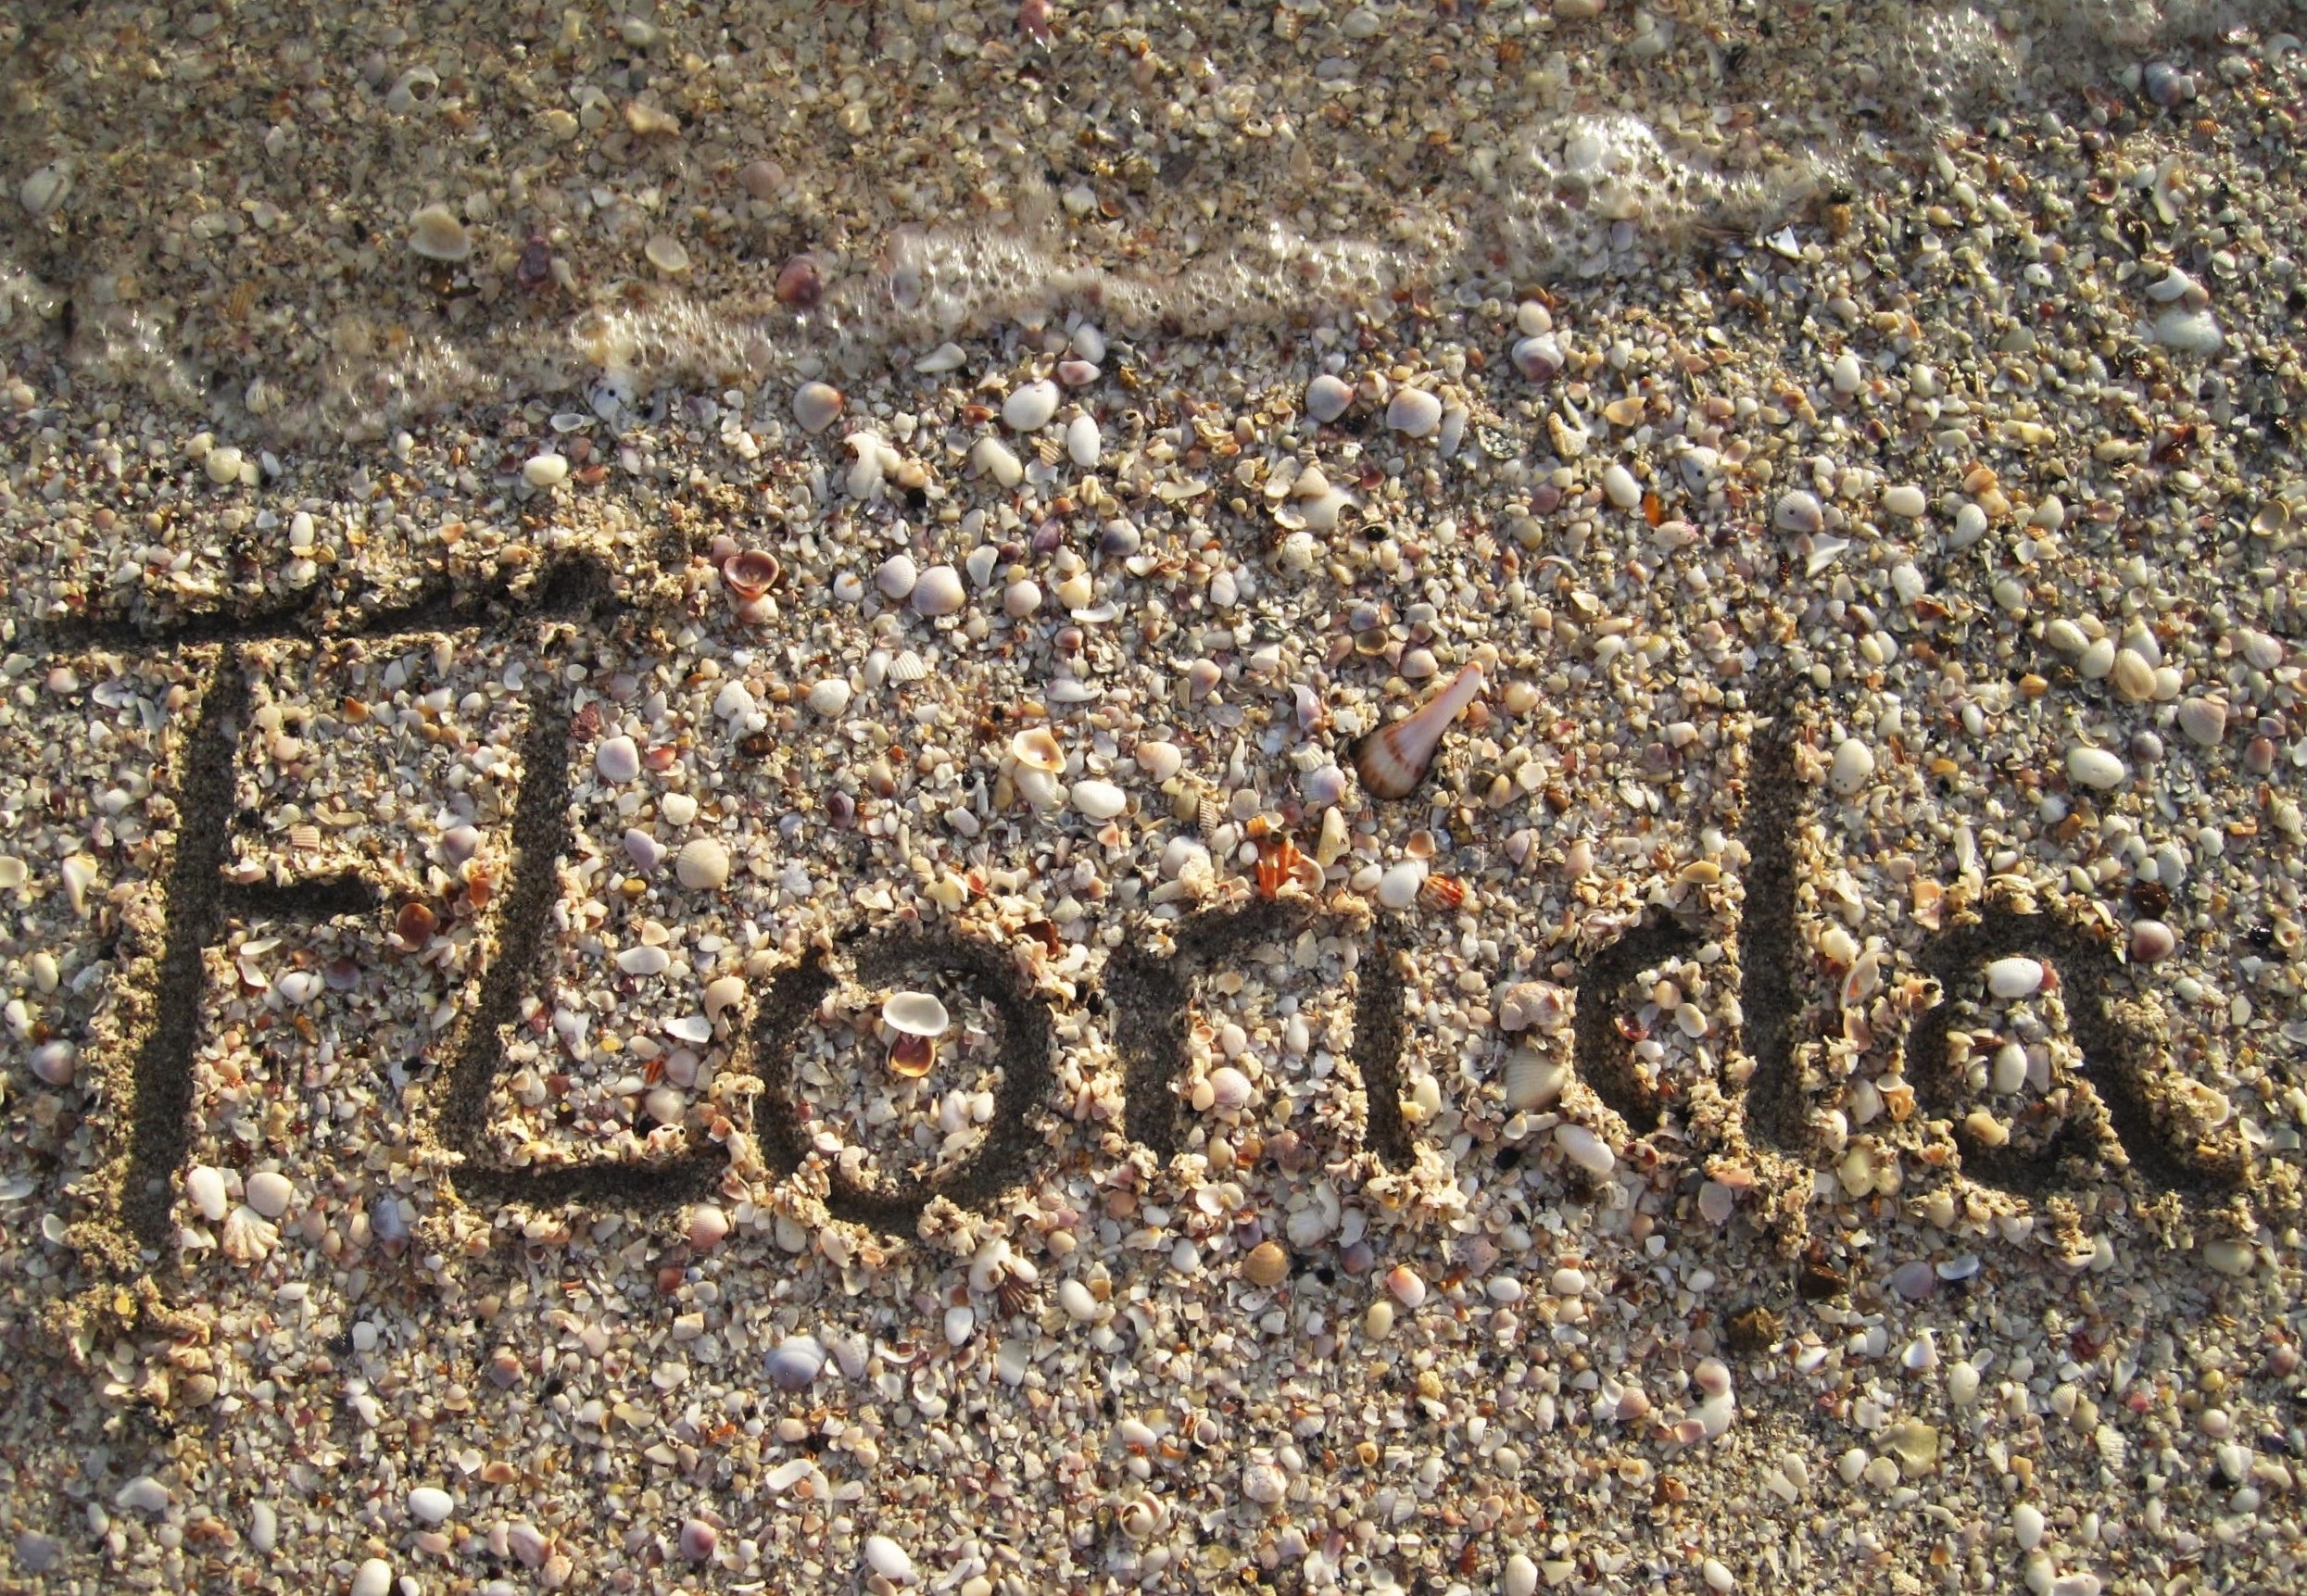
beach, sea, water, nature, sand, rock, track, asphalt, holiday, soil, material, geology, florida, mussels, sand beach, aerial photography, urlaubsfeeling, shell sand, in sand painted, ancient history